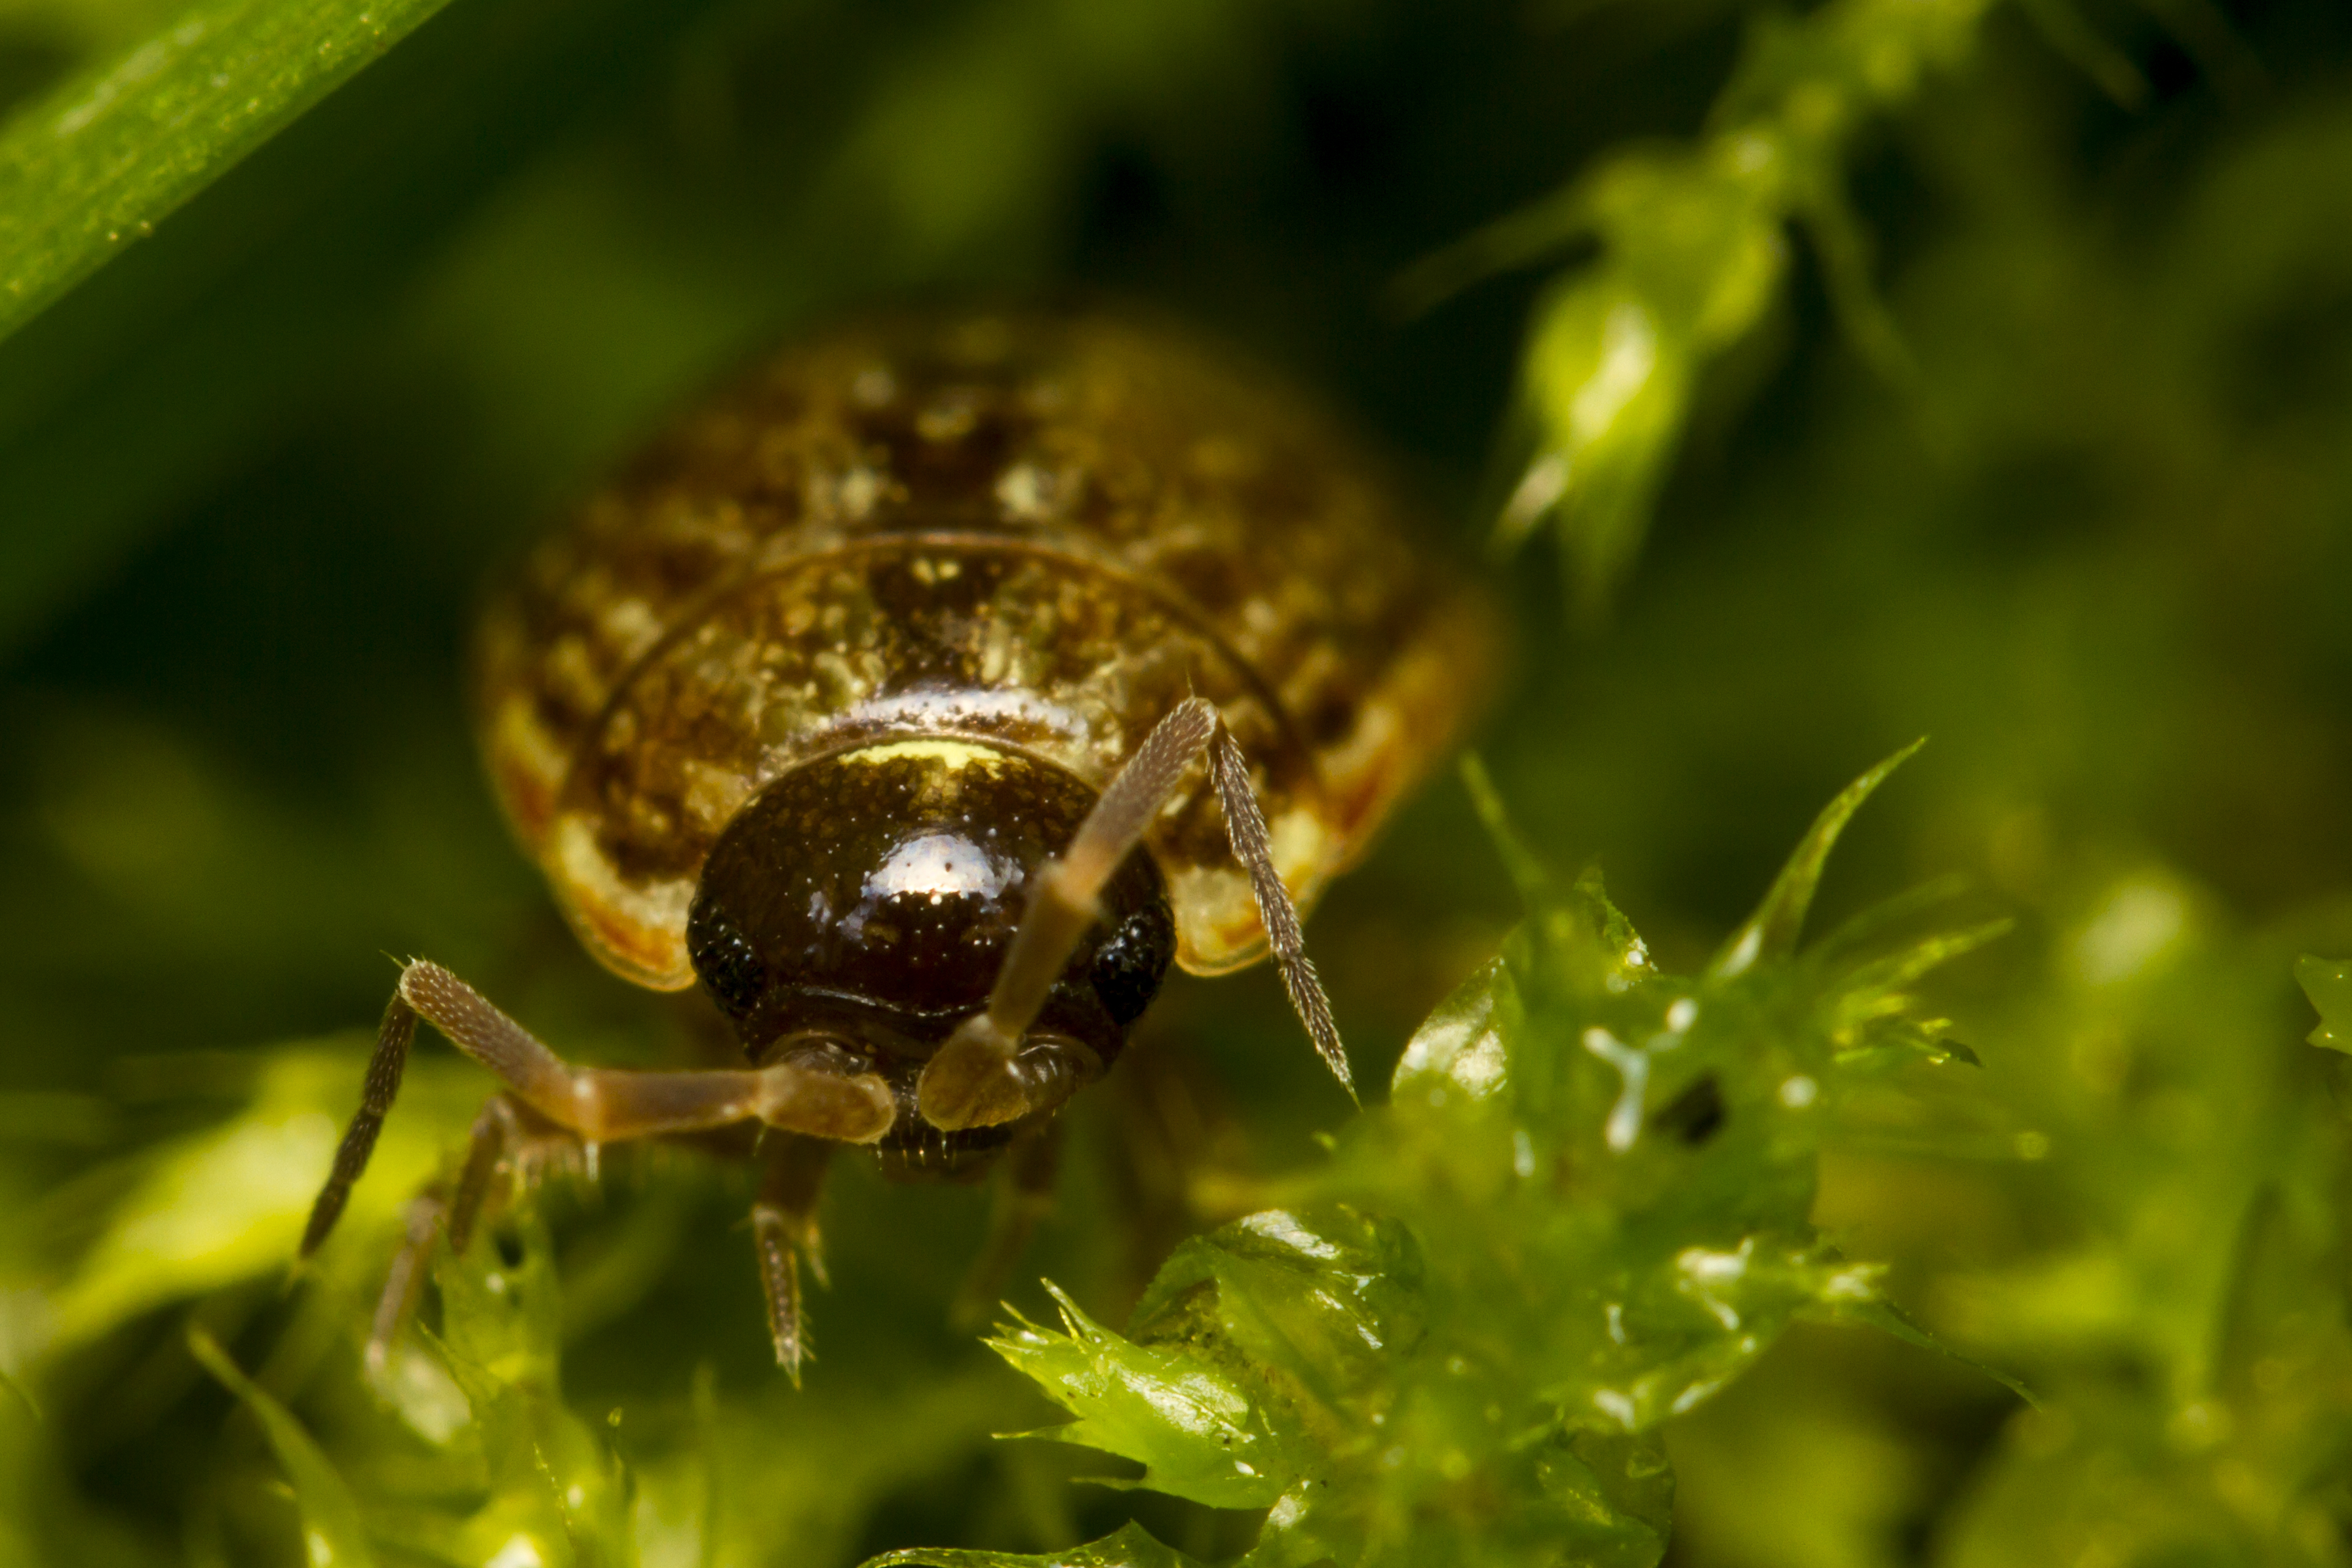
nature, photography, flower, wildlife, green, insect, macro, garden, fauna, invertebrate, close up, outdoors, uk, canon7d, peterborough, extensiontubes, canon60mmmacrousm, woodlouse, porcelliospinicornis, macro photography, leaf beetle